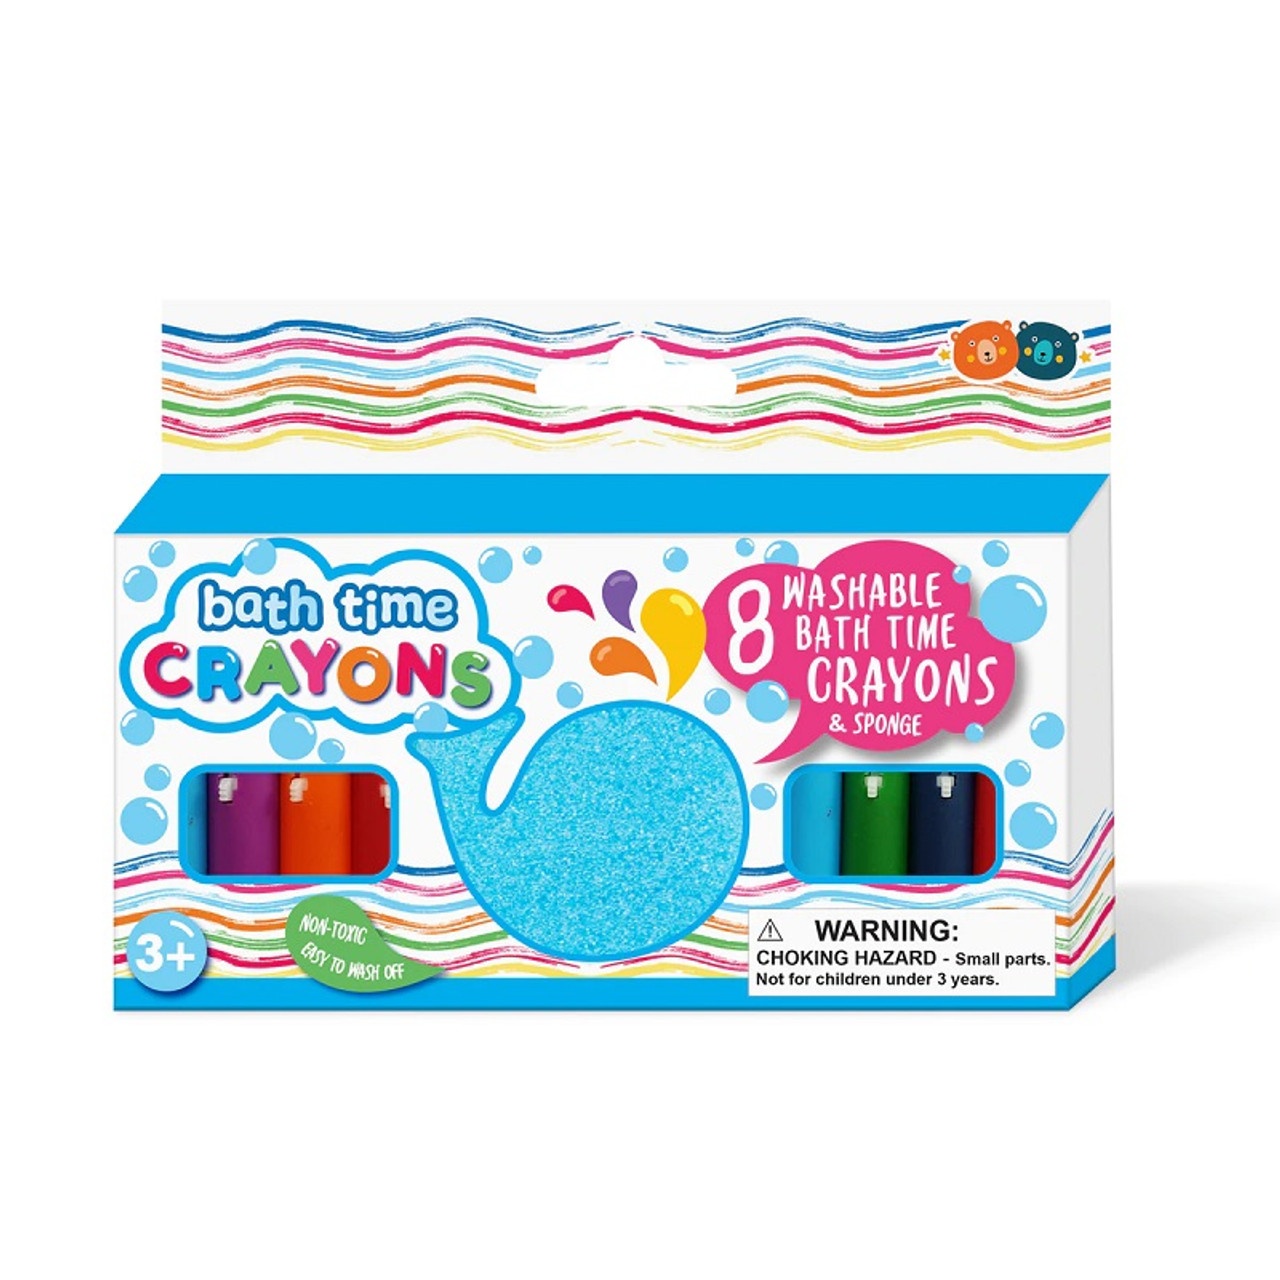
Buddy & Barney Bath Time Crayons & Sponge Eraser
Brand: BUDDY & BARNEY
Bath Time Crayons Get creative in the bath tub with these bath time crayons! They are easy to wash off using the sponge included with the crayons. 8 washable bath time crayons and sponge Age: 3+
Category: Toys & Games > Toys > Bath Toys > Bath Crayons